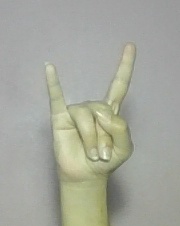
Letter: la